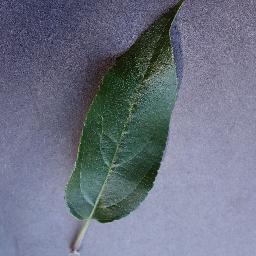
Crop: apple
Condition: healthy